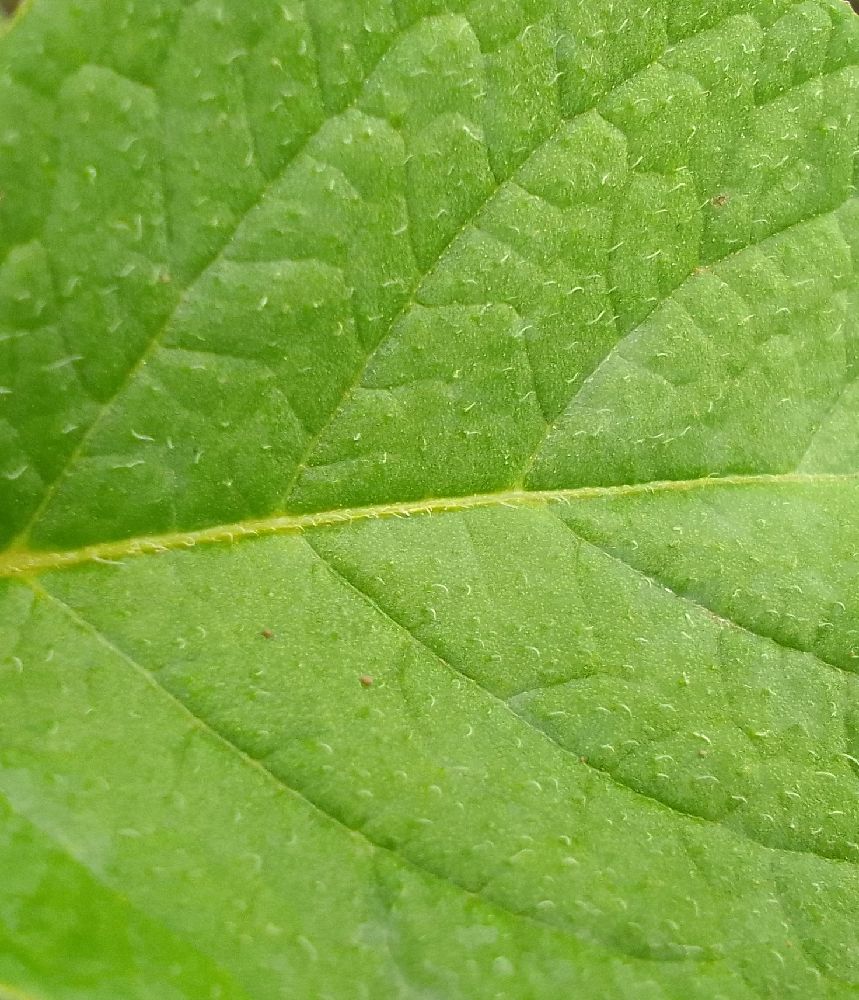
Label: Healthy